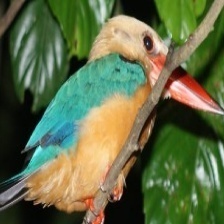
Species: STORK BILLED KINGFISHER
Scientific name: PELARGOPSIS CAPENSIS